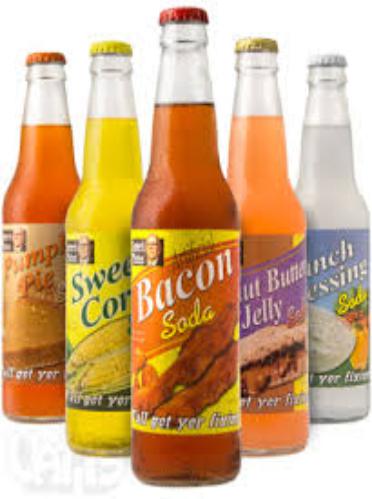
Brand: Bacon soda
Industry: Food